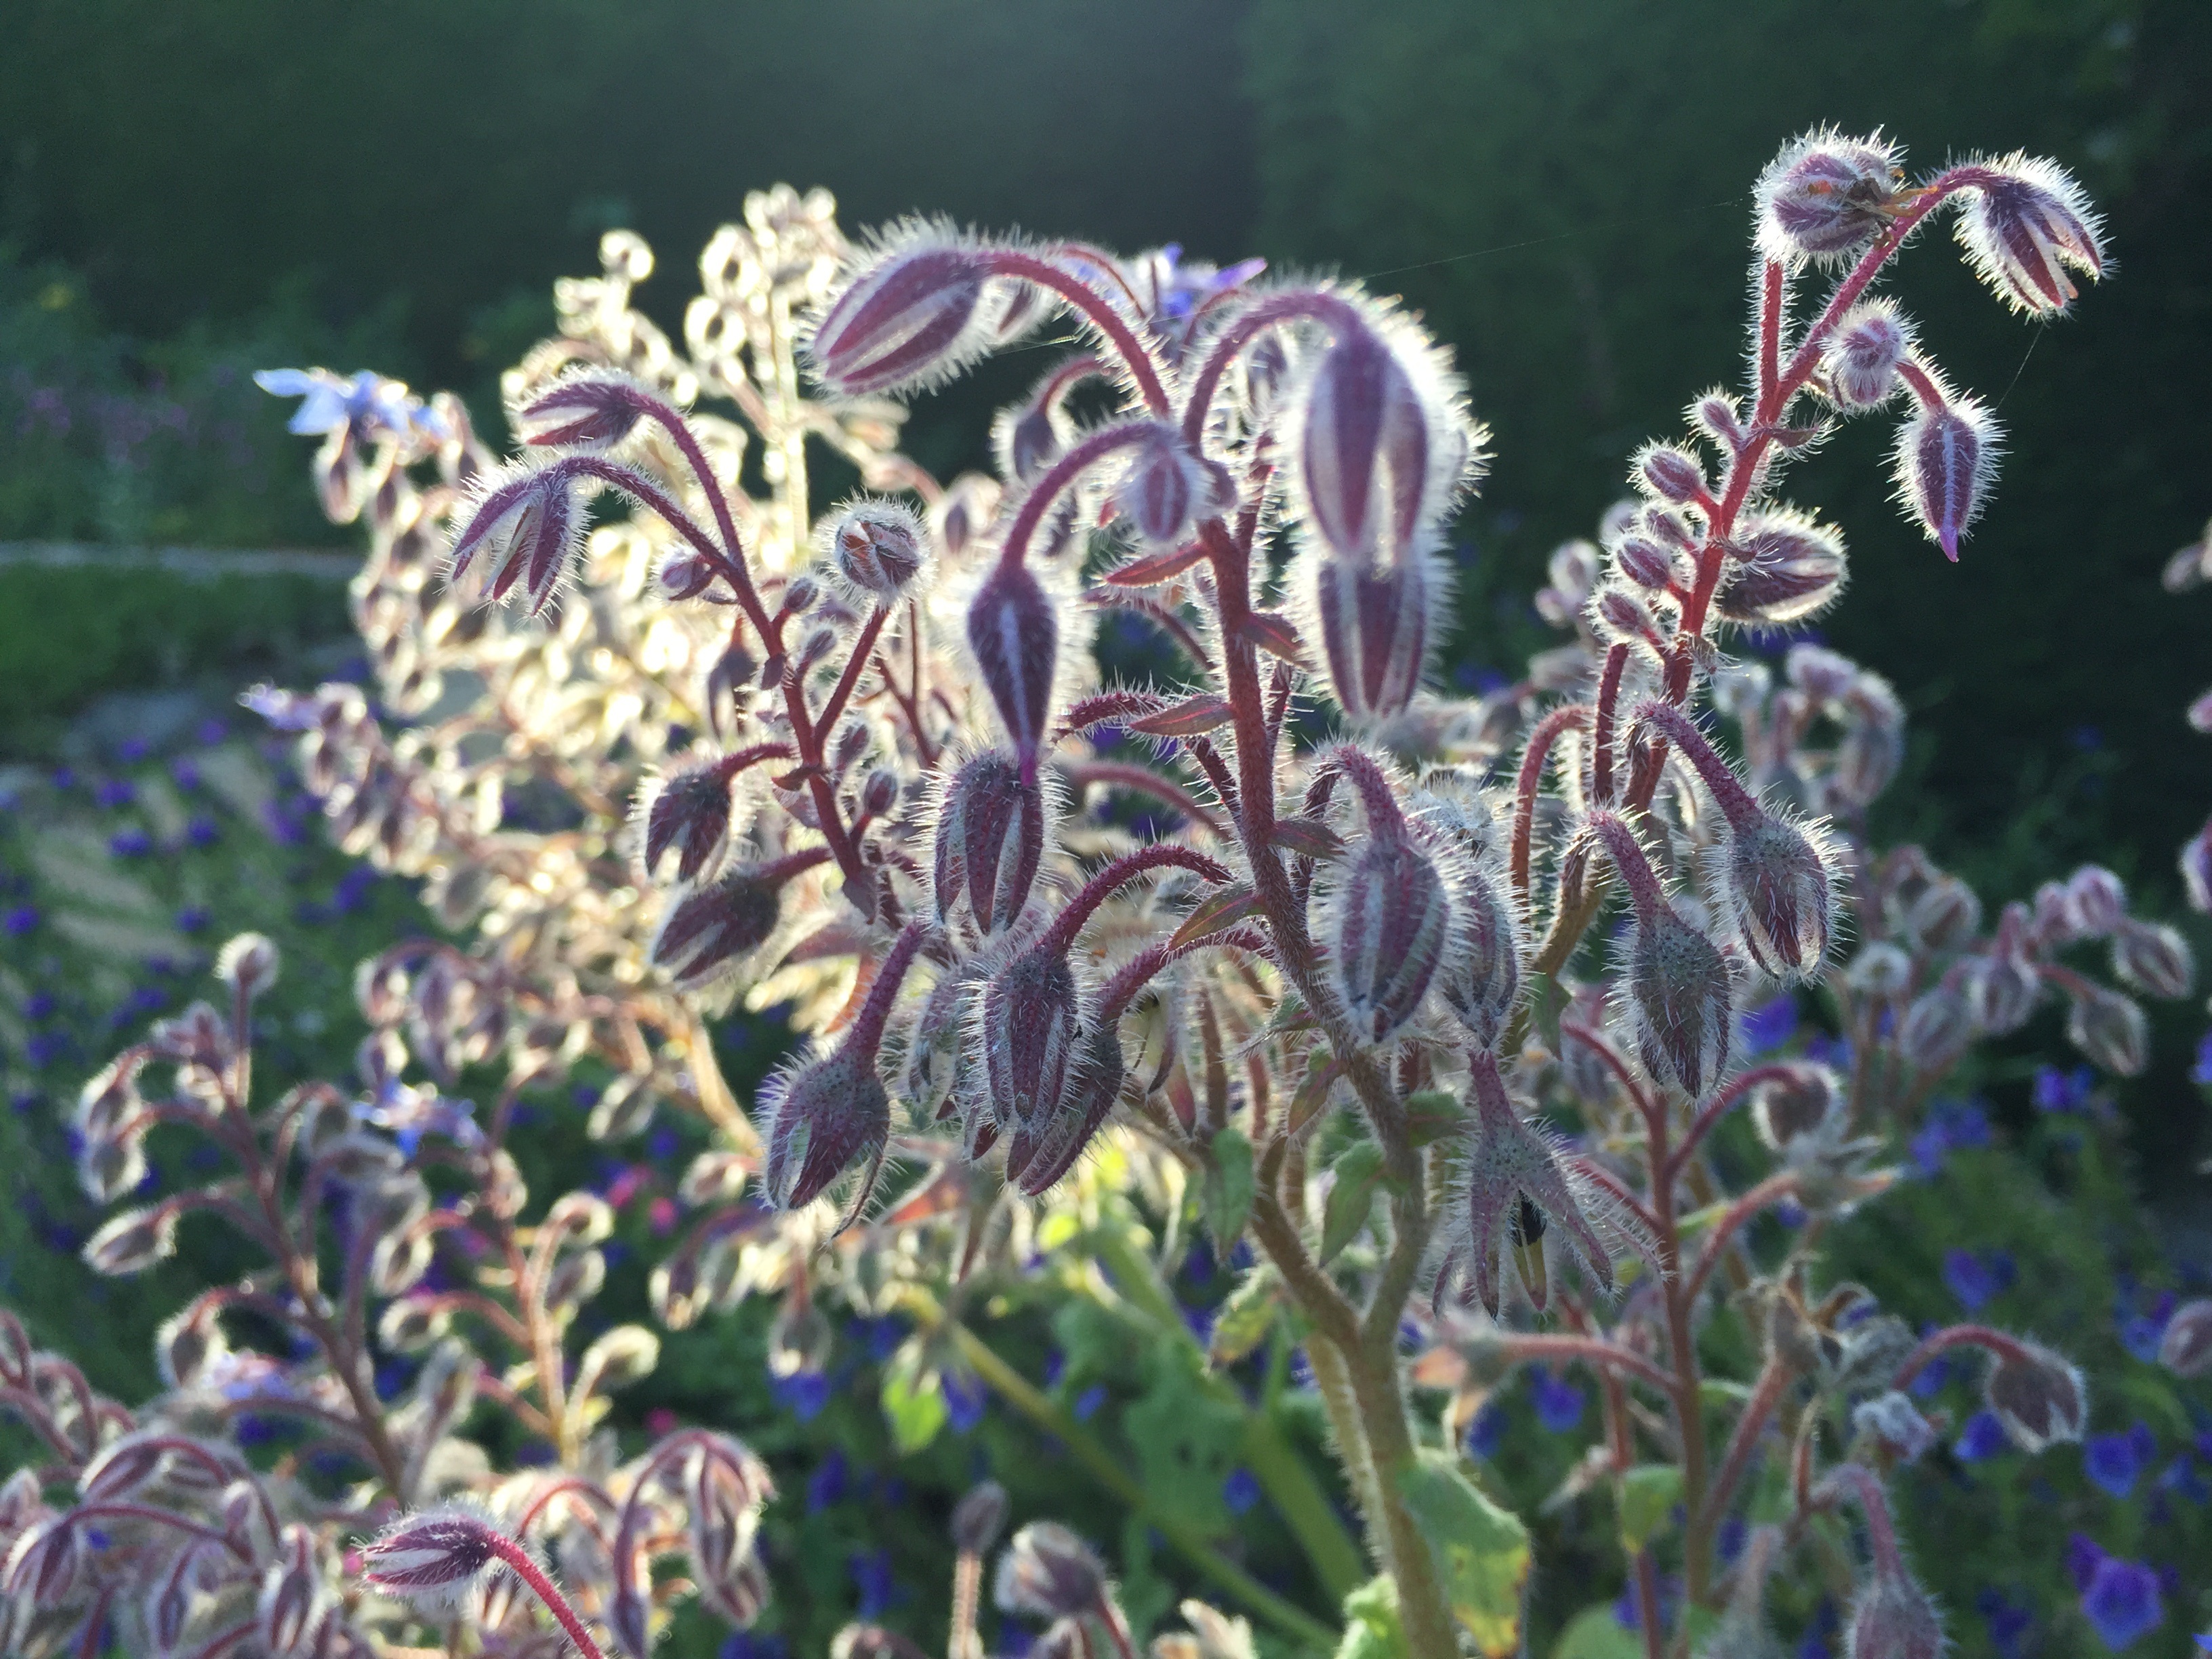
light, plant, sun, flower, frost, herb, botany, flora, lavender, wildflower, seeds, shrub, flowering, spring flower, macro photography, flowering plant, borage flower, borage blooms, light on flowers, seed pods, land plant, english lavender